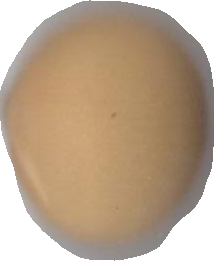
Variety: Grobogan